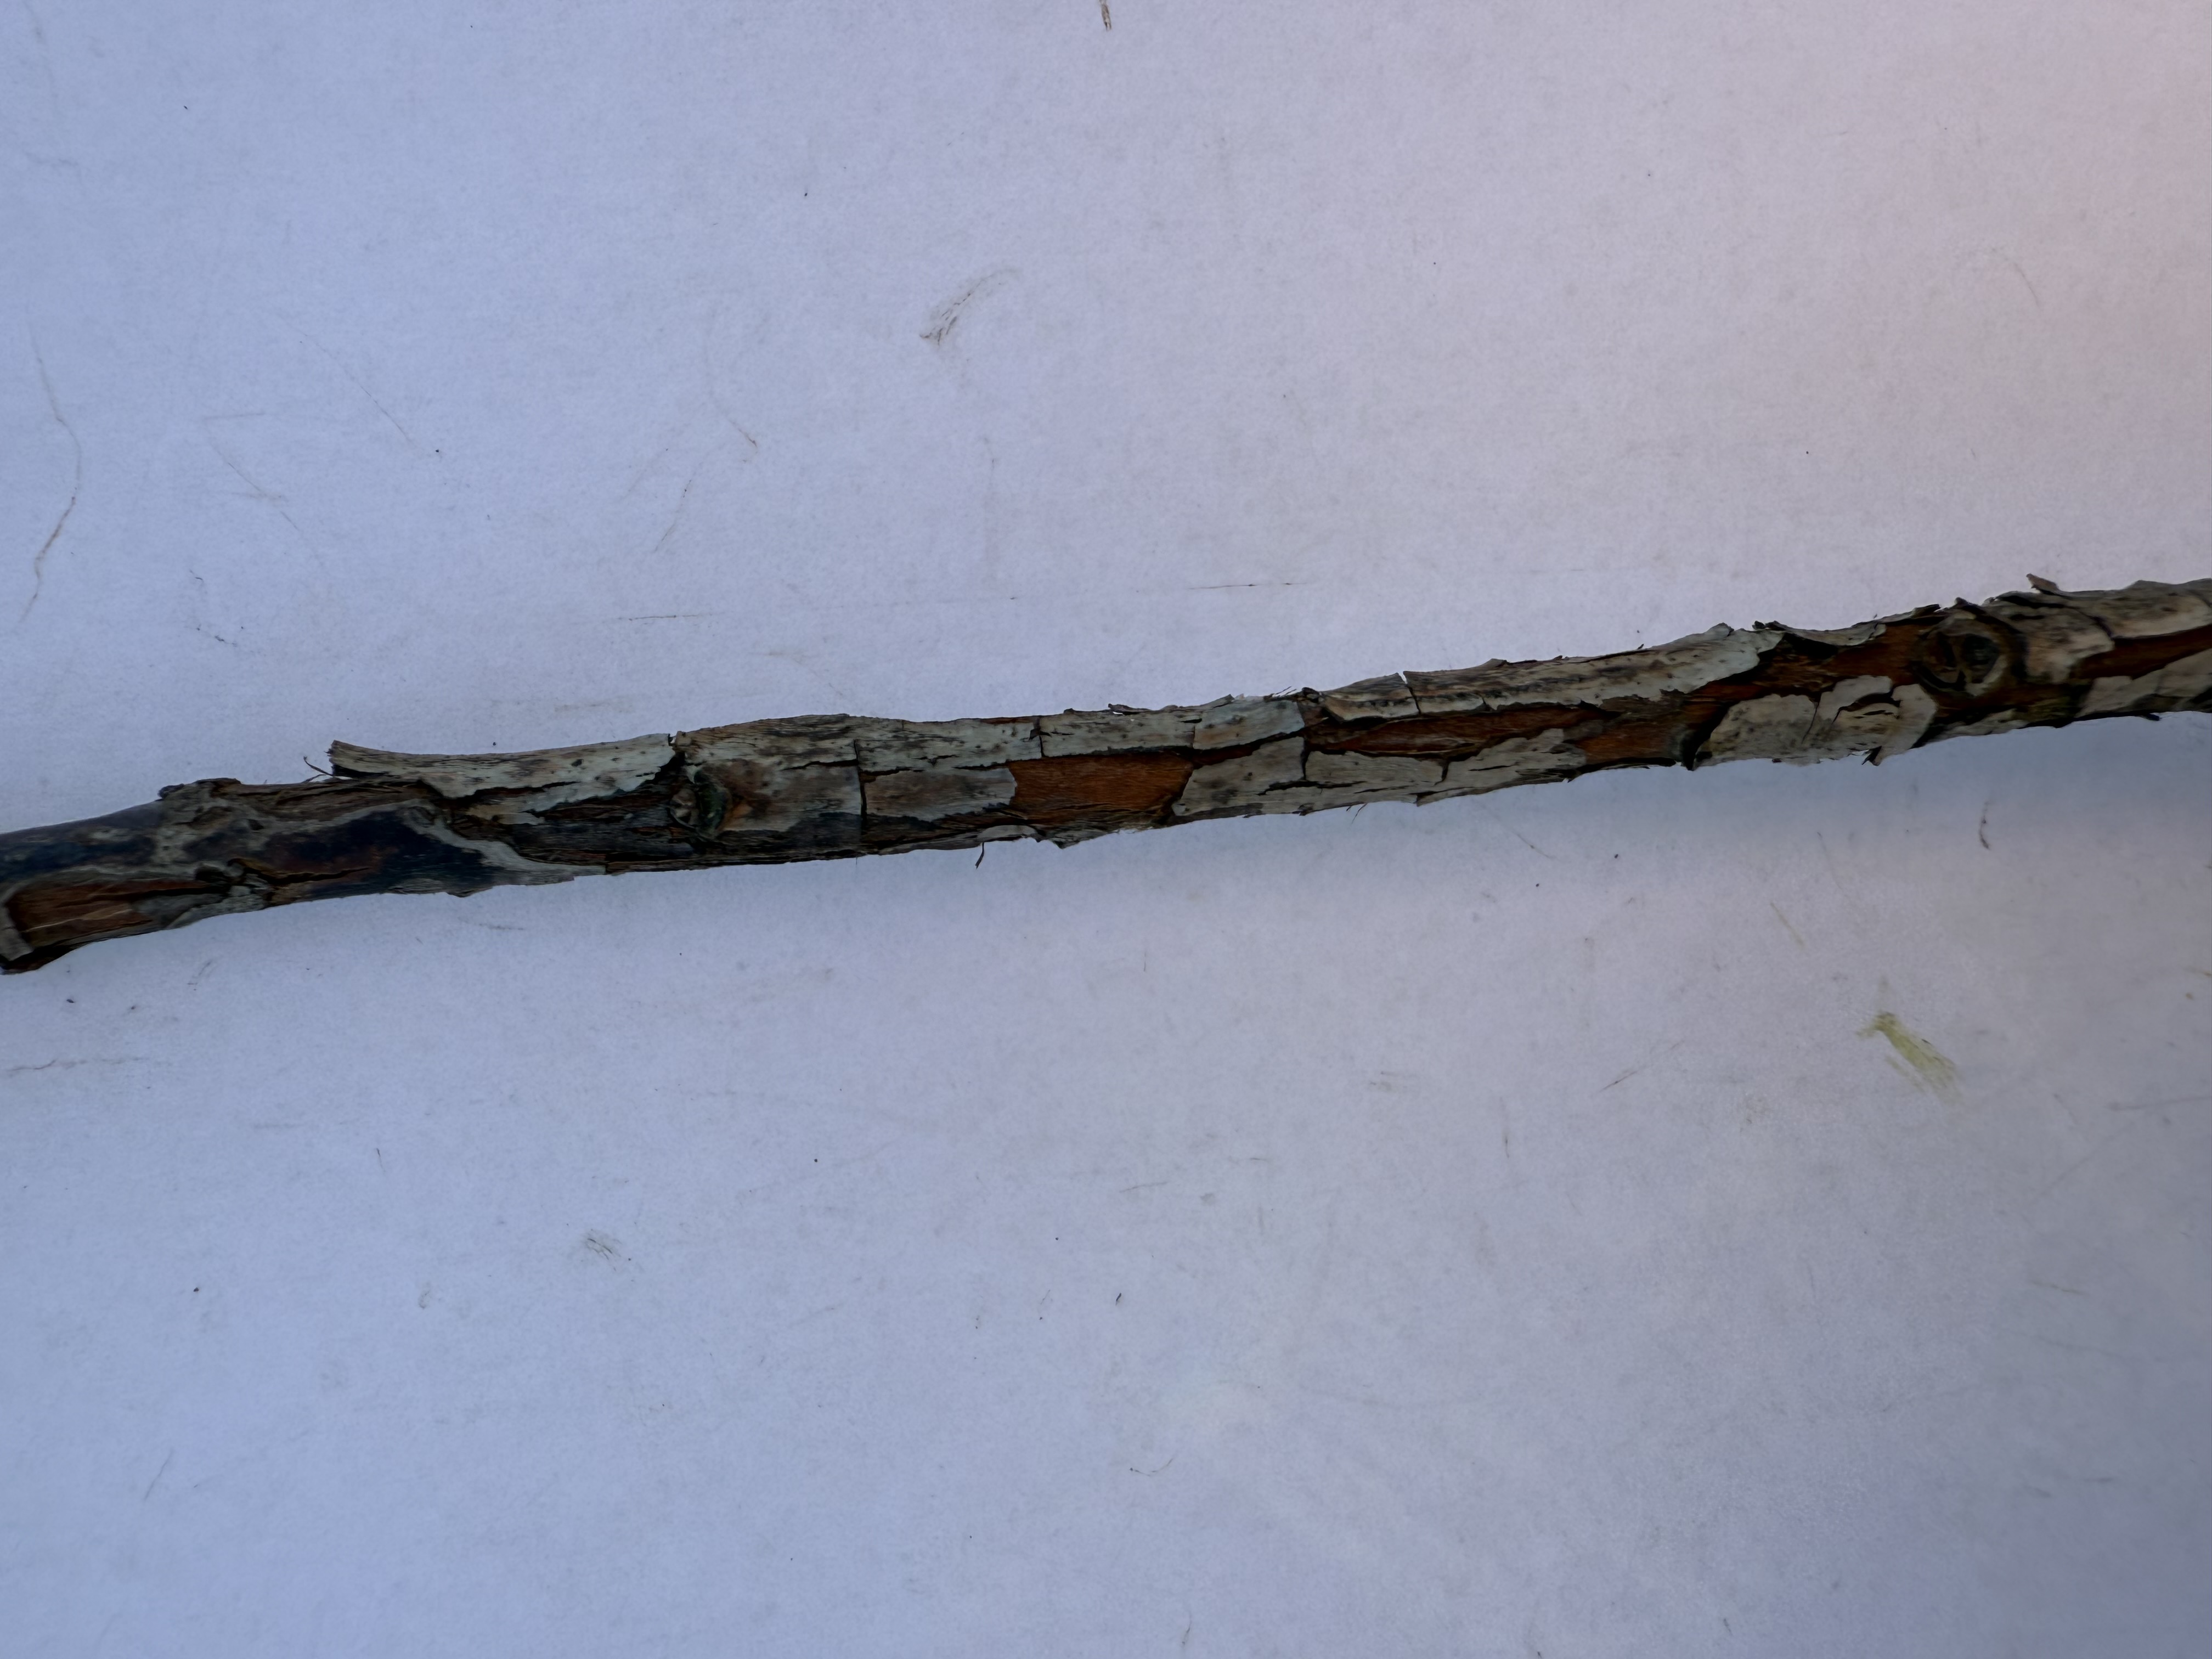
Variety: Wild Strawberry